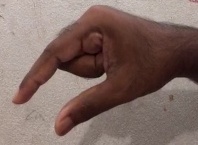
ASL sign: Q